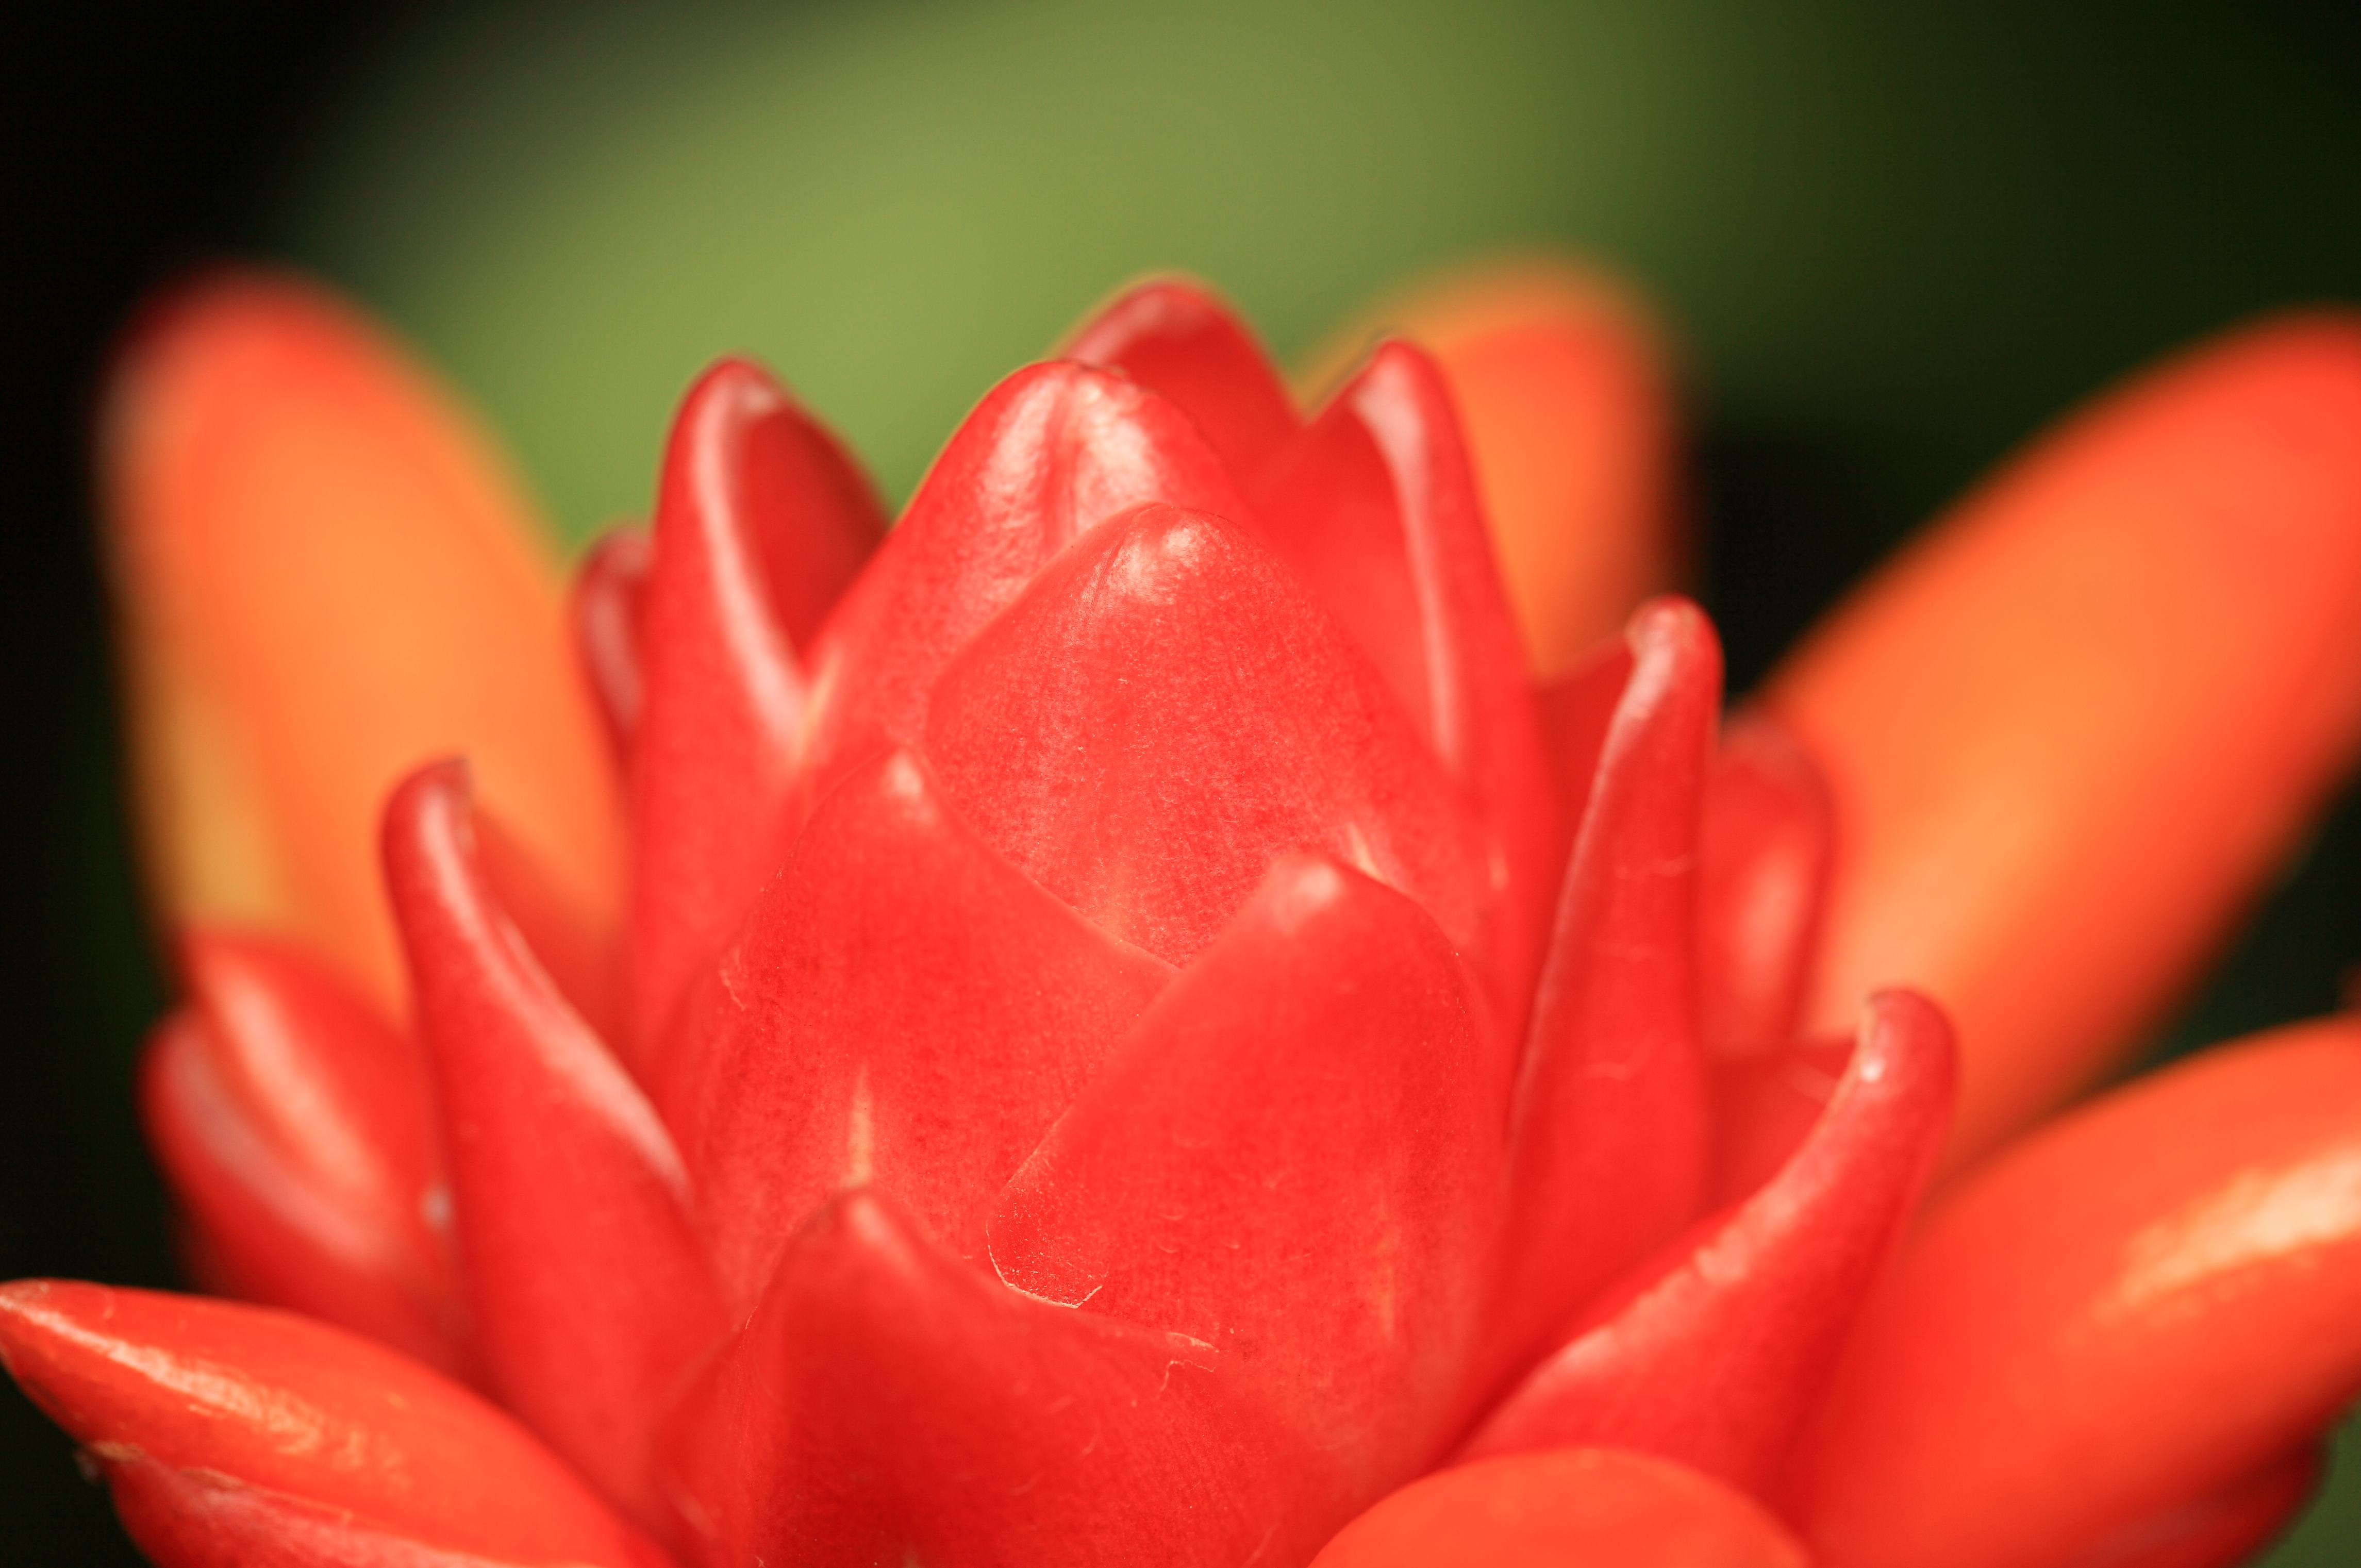
plant, photography, flower, petal, high, red, pink, flora, close up, 5d, hires, bud, markii, hi, res, resolution, saitama, kawaguchi, macro photography, flowering plant, land plant